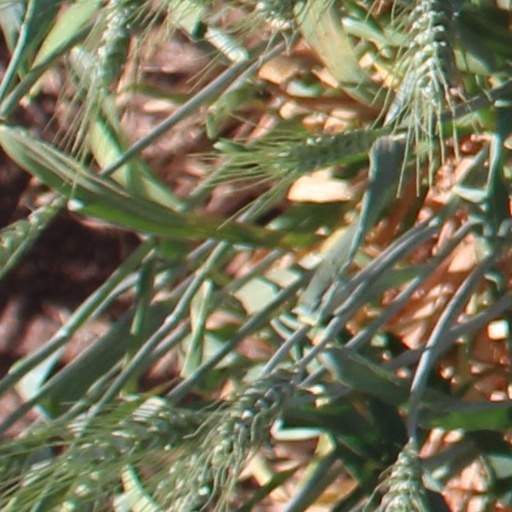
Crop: wheat